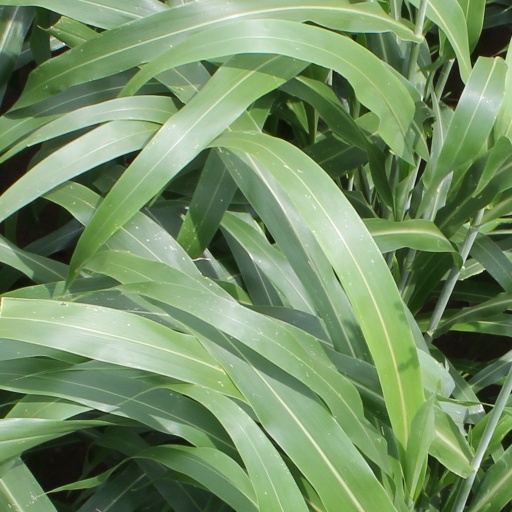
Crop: sorghum